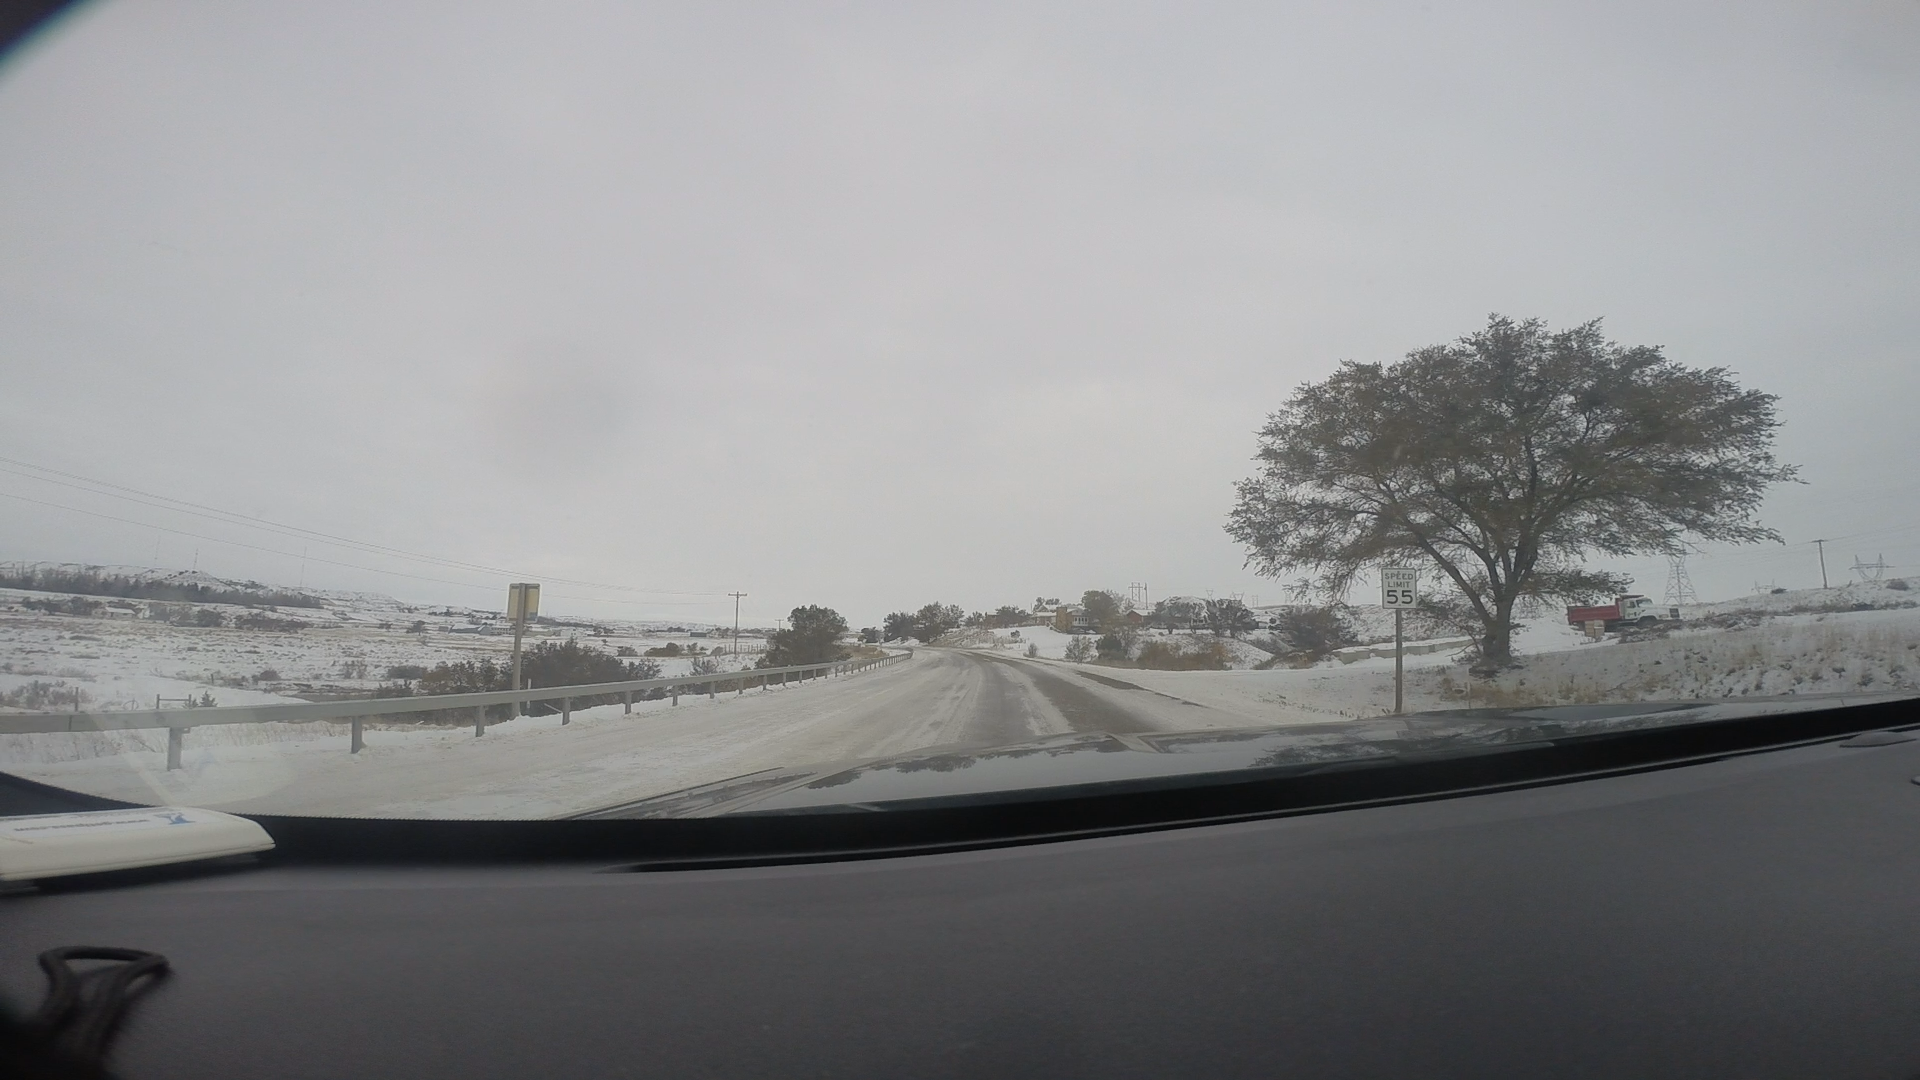
Speed limit sign label: mph55